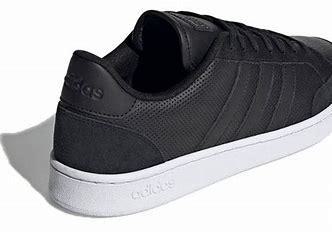
Brand: adidas
Model: NEO Grand Court Skate